Richard Reading

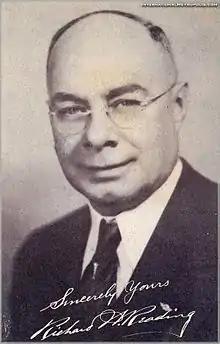

Richard W. Reading (February 7, 1882 – December 9, 1952) was a Republican mayor of Detroit, Michigan from 1938 to 1940.